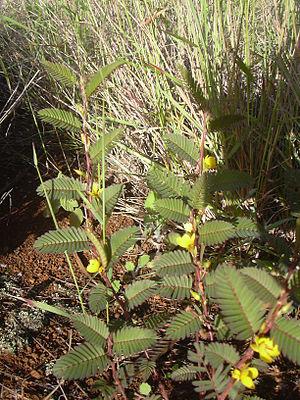
Chamaecrista est un genre de plantes dicotylédones de la famille des Caesalpiniaceae, ou des Fabaceae, sous-famille des Caesalpinioideae, selon la classification phylogénétique.